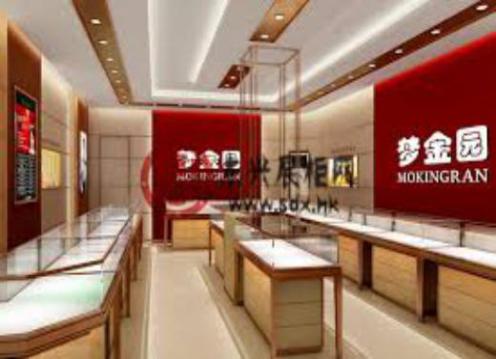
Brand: mokingran
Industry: Necessities